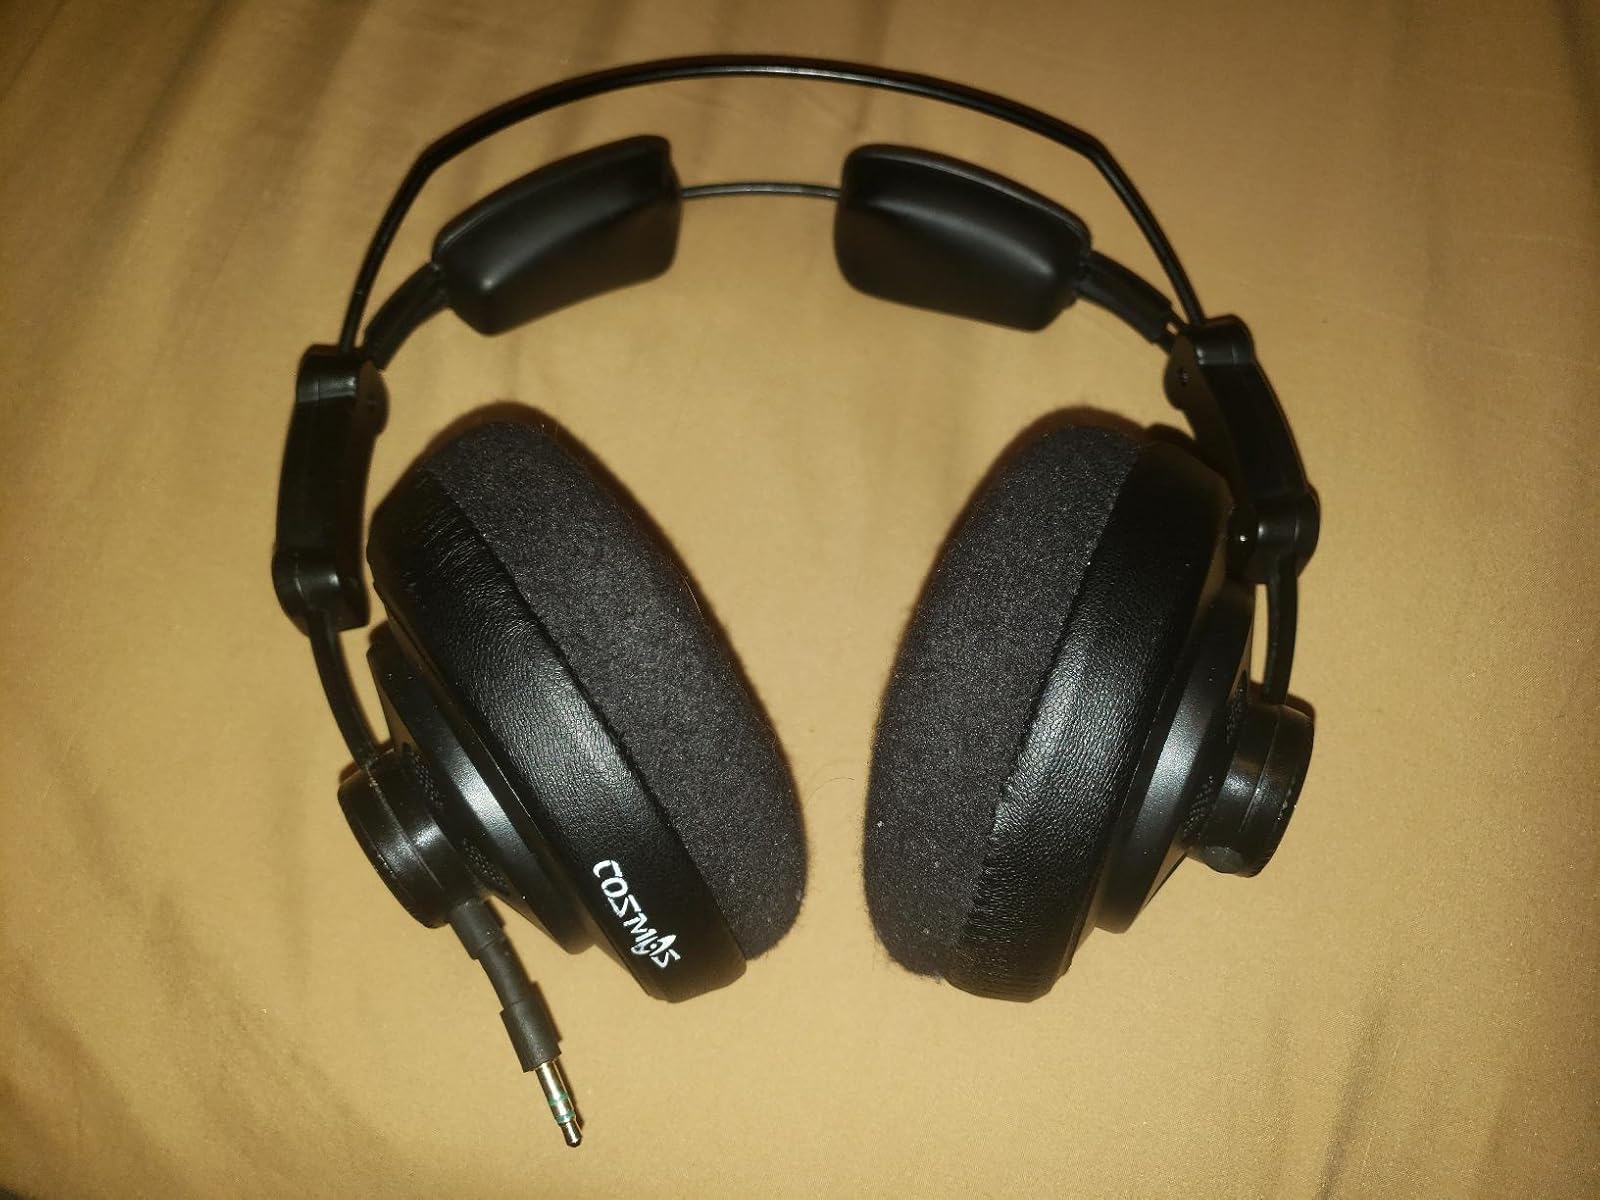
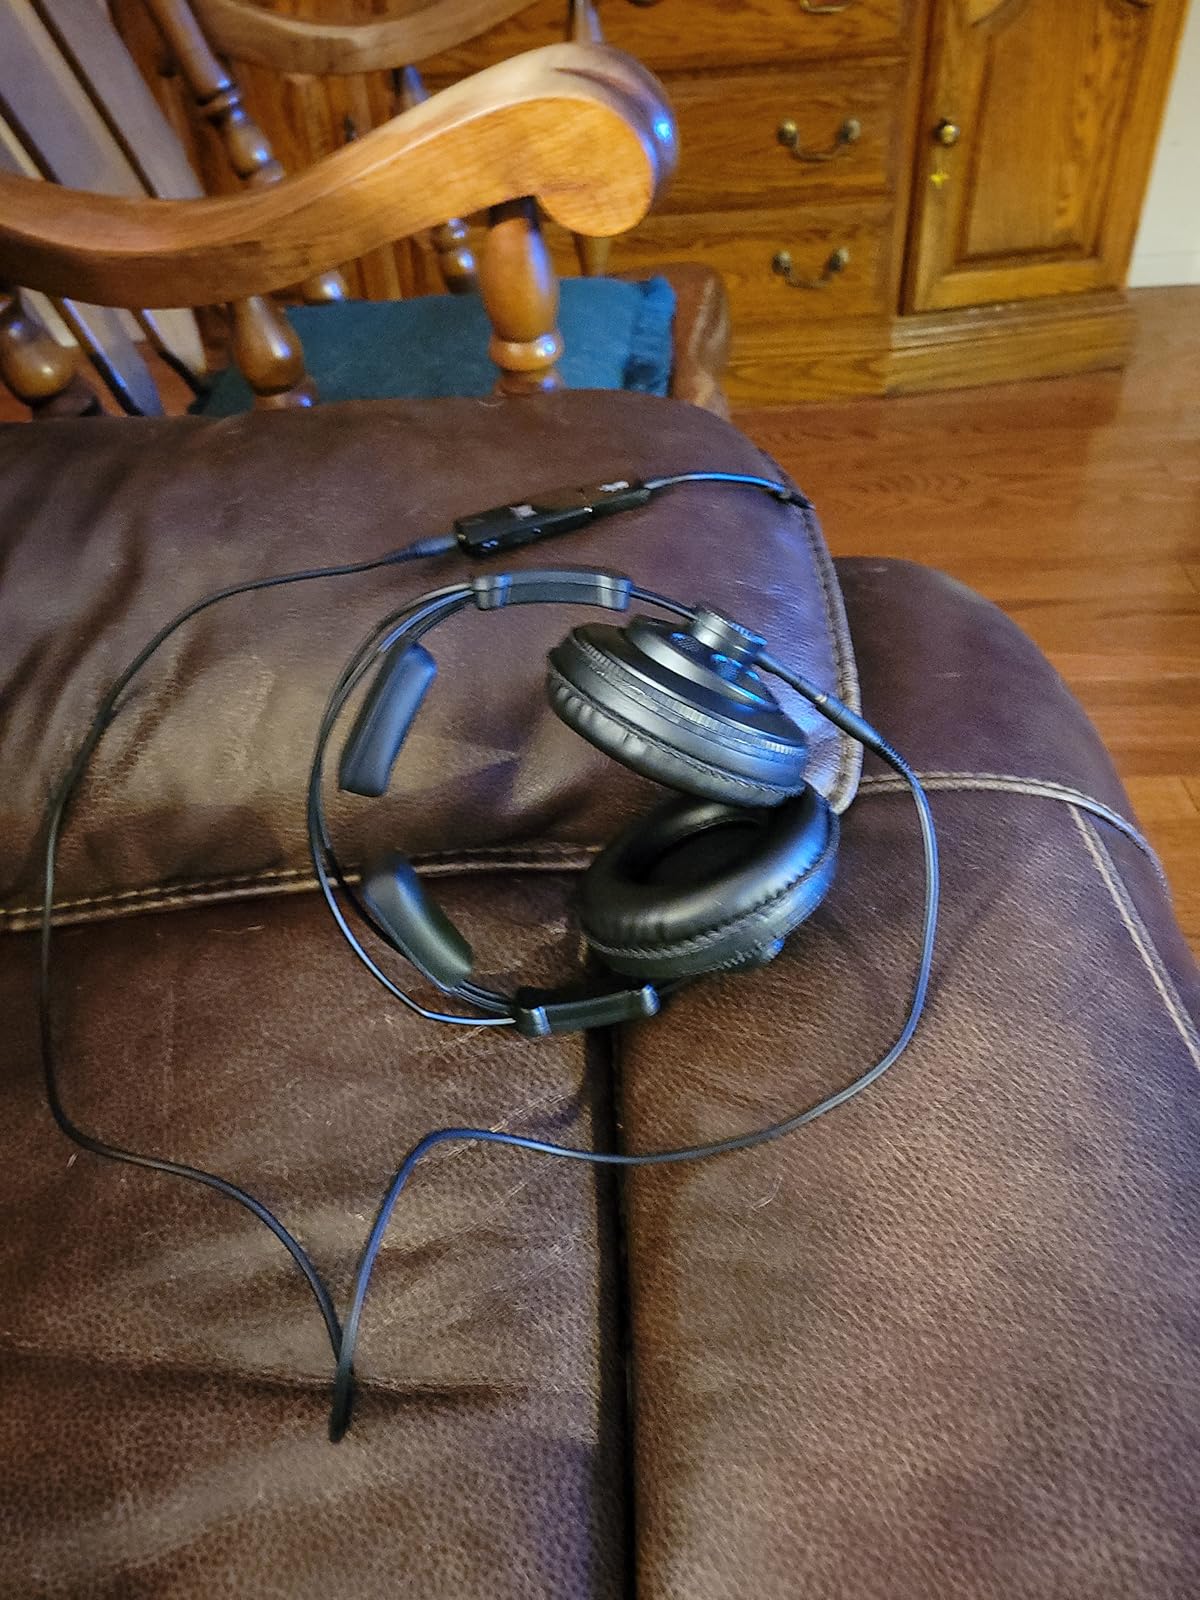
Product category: headphones
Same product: yes